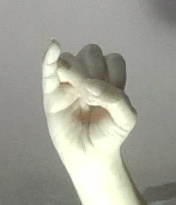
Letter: meem